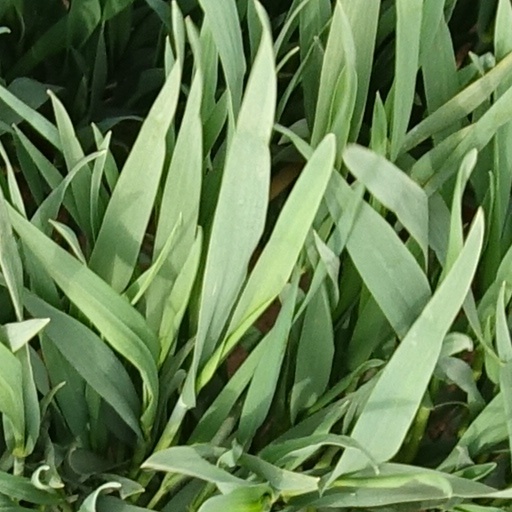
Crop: wheat